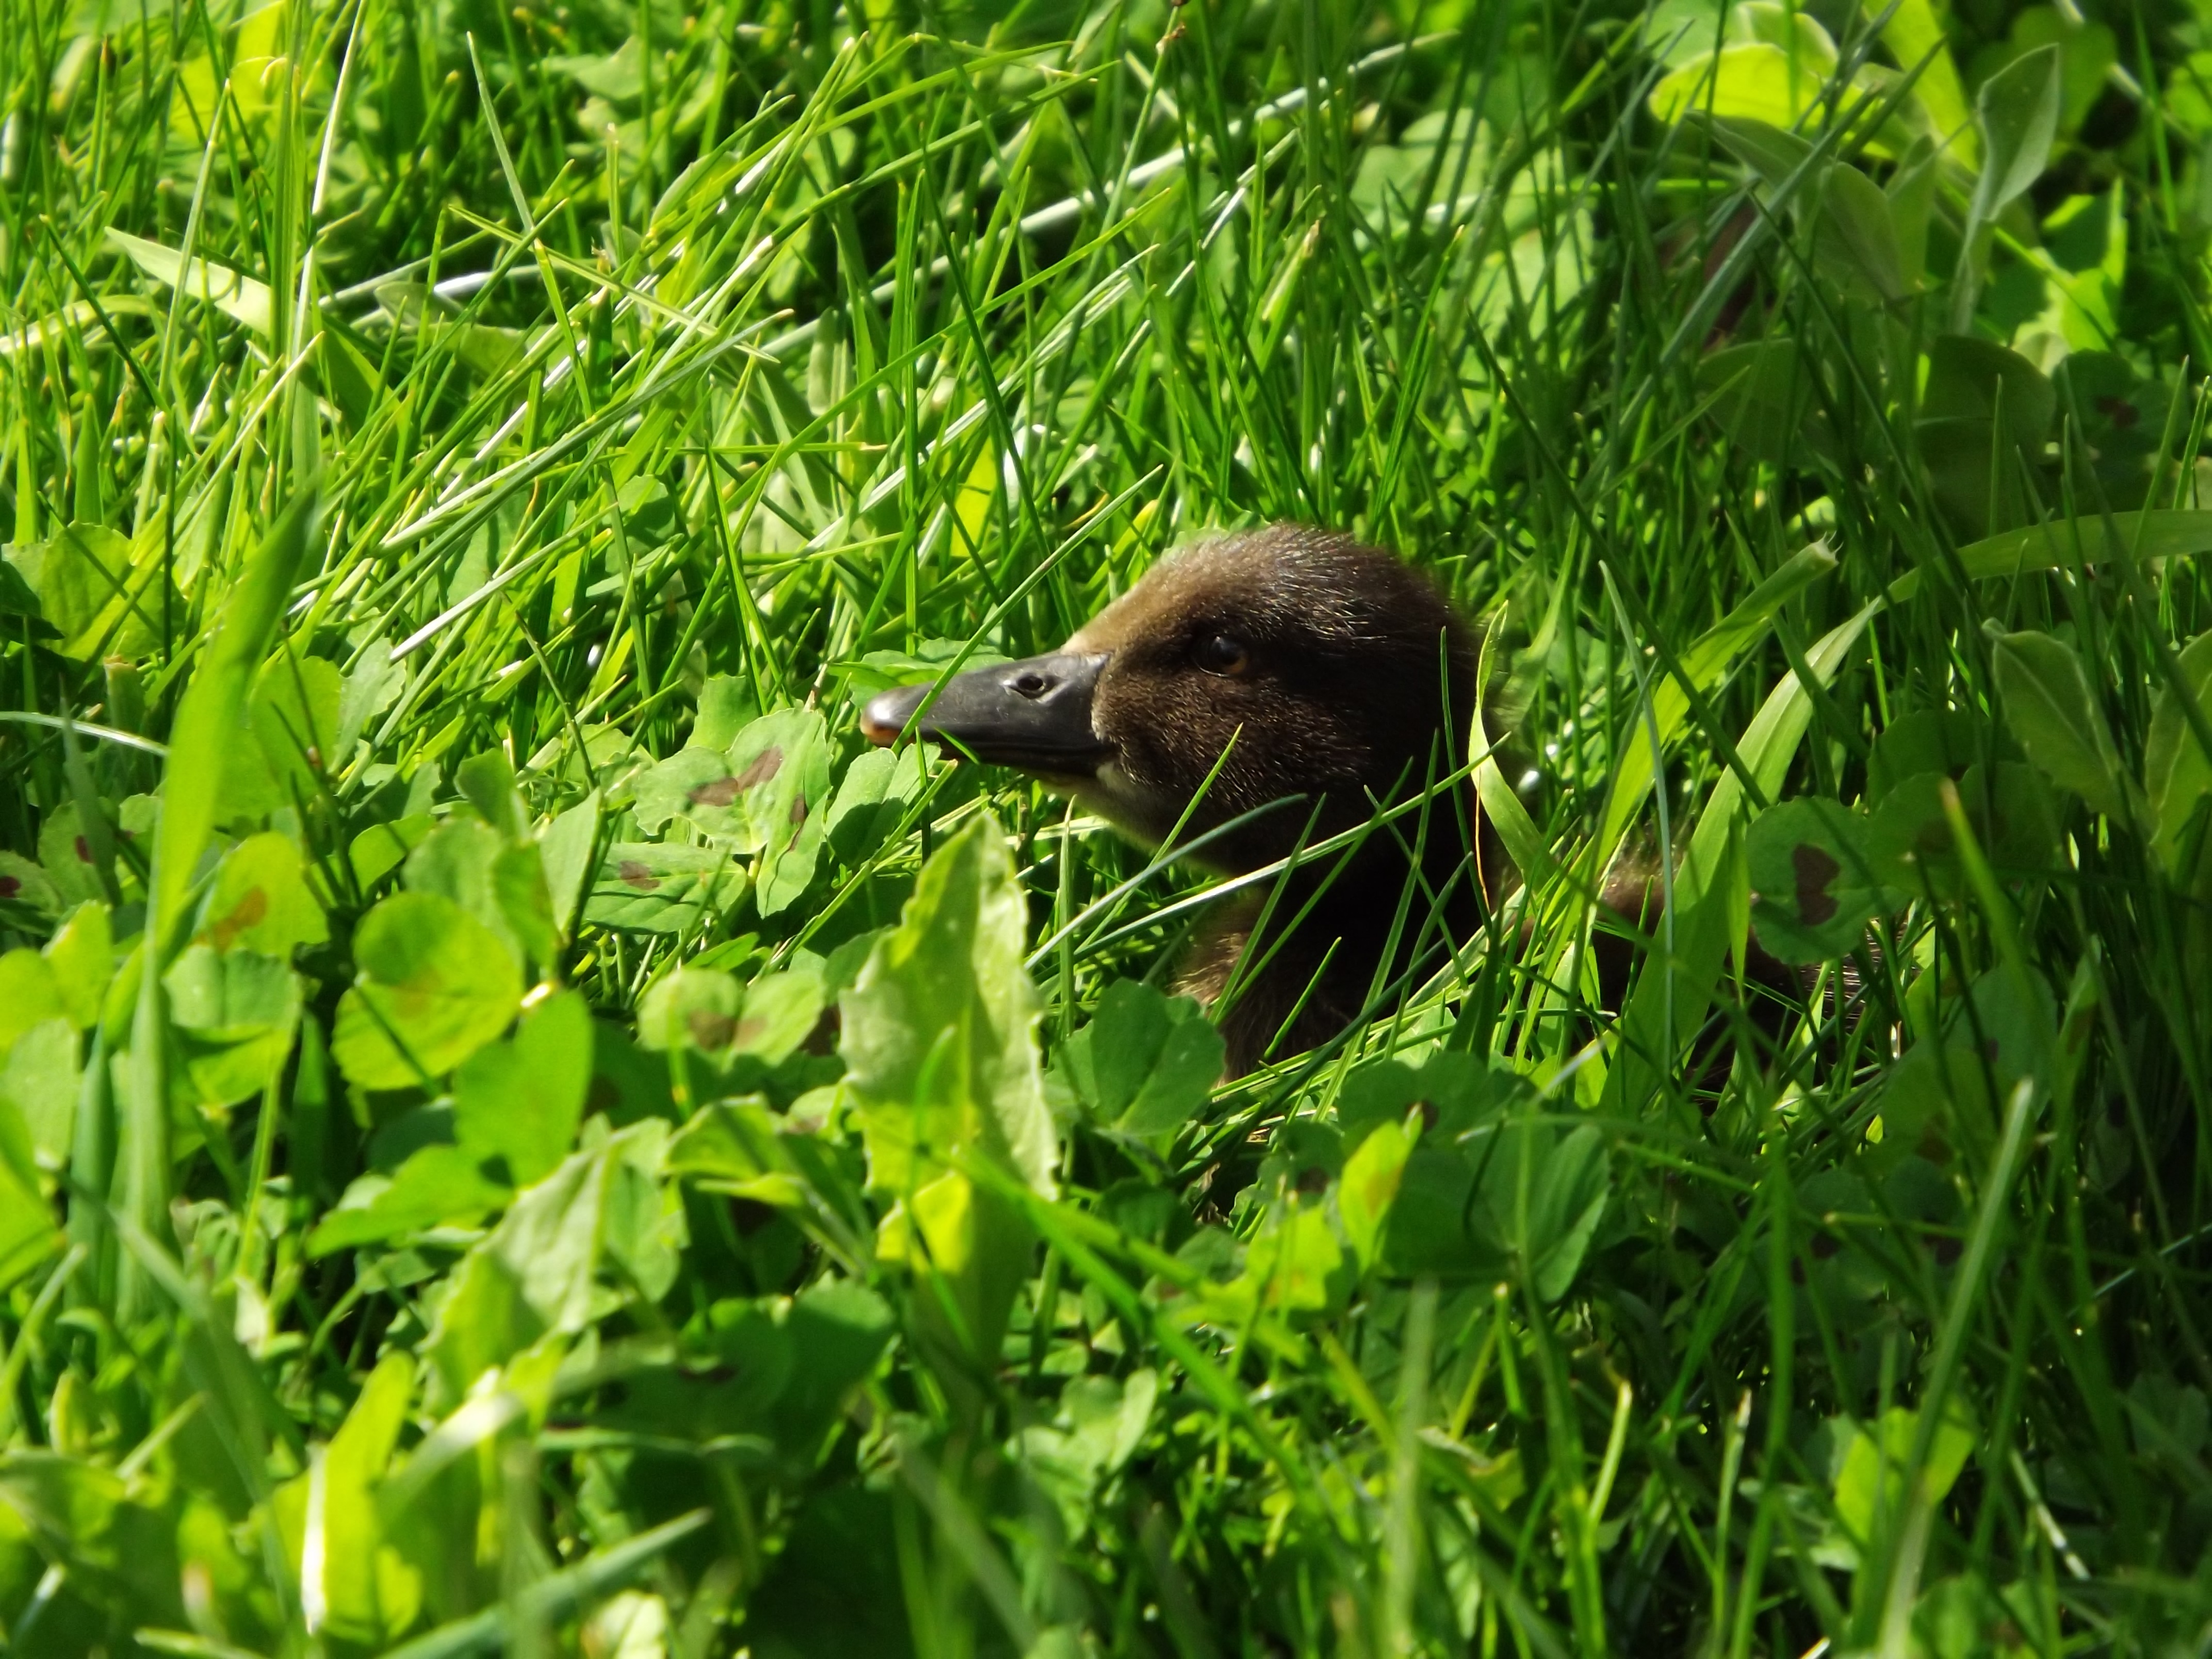
nature, grass, bird, farm, lawn, meadow, flower, animal, cute, wildlife, young, spring, green, fluffy, jungle, beak, small, baby, fauna, duck, little, duckling, vertebrate, habitat, ducky, perching bird